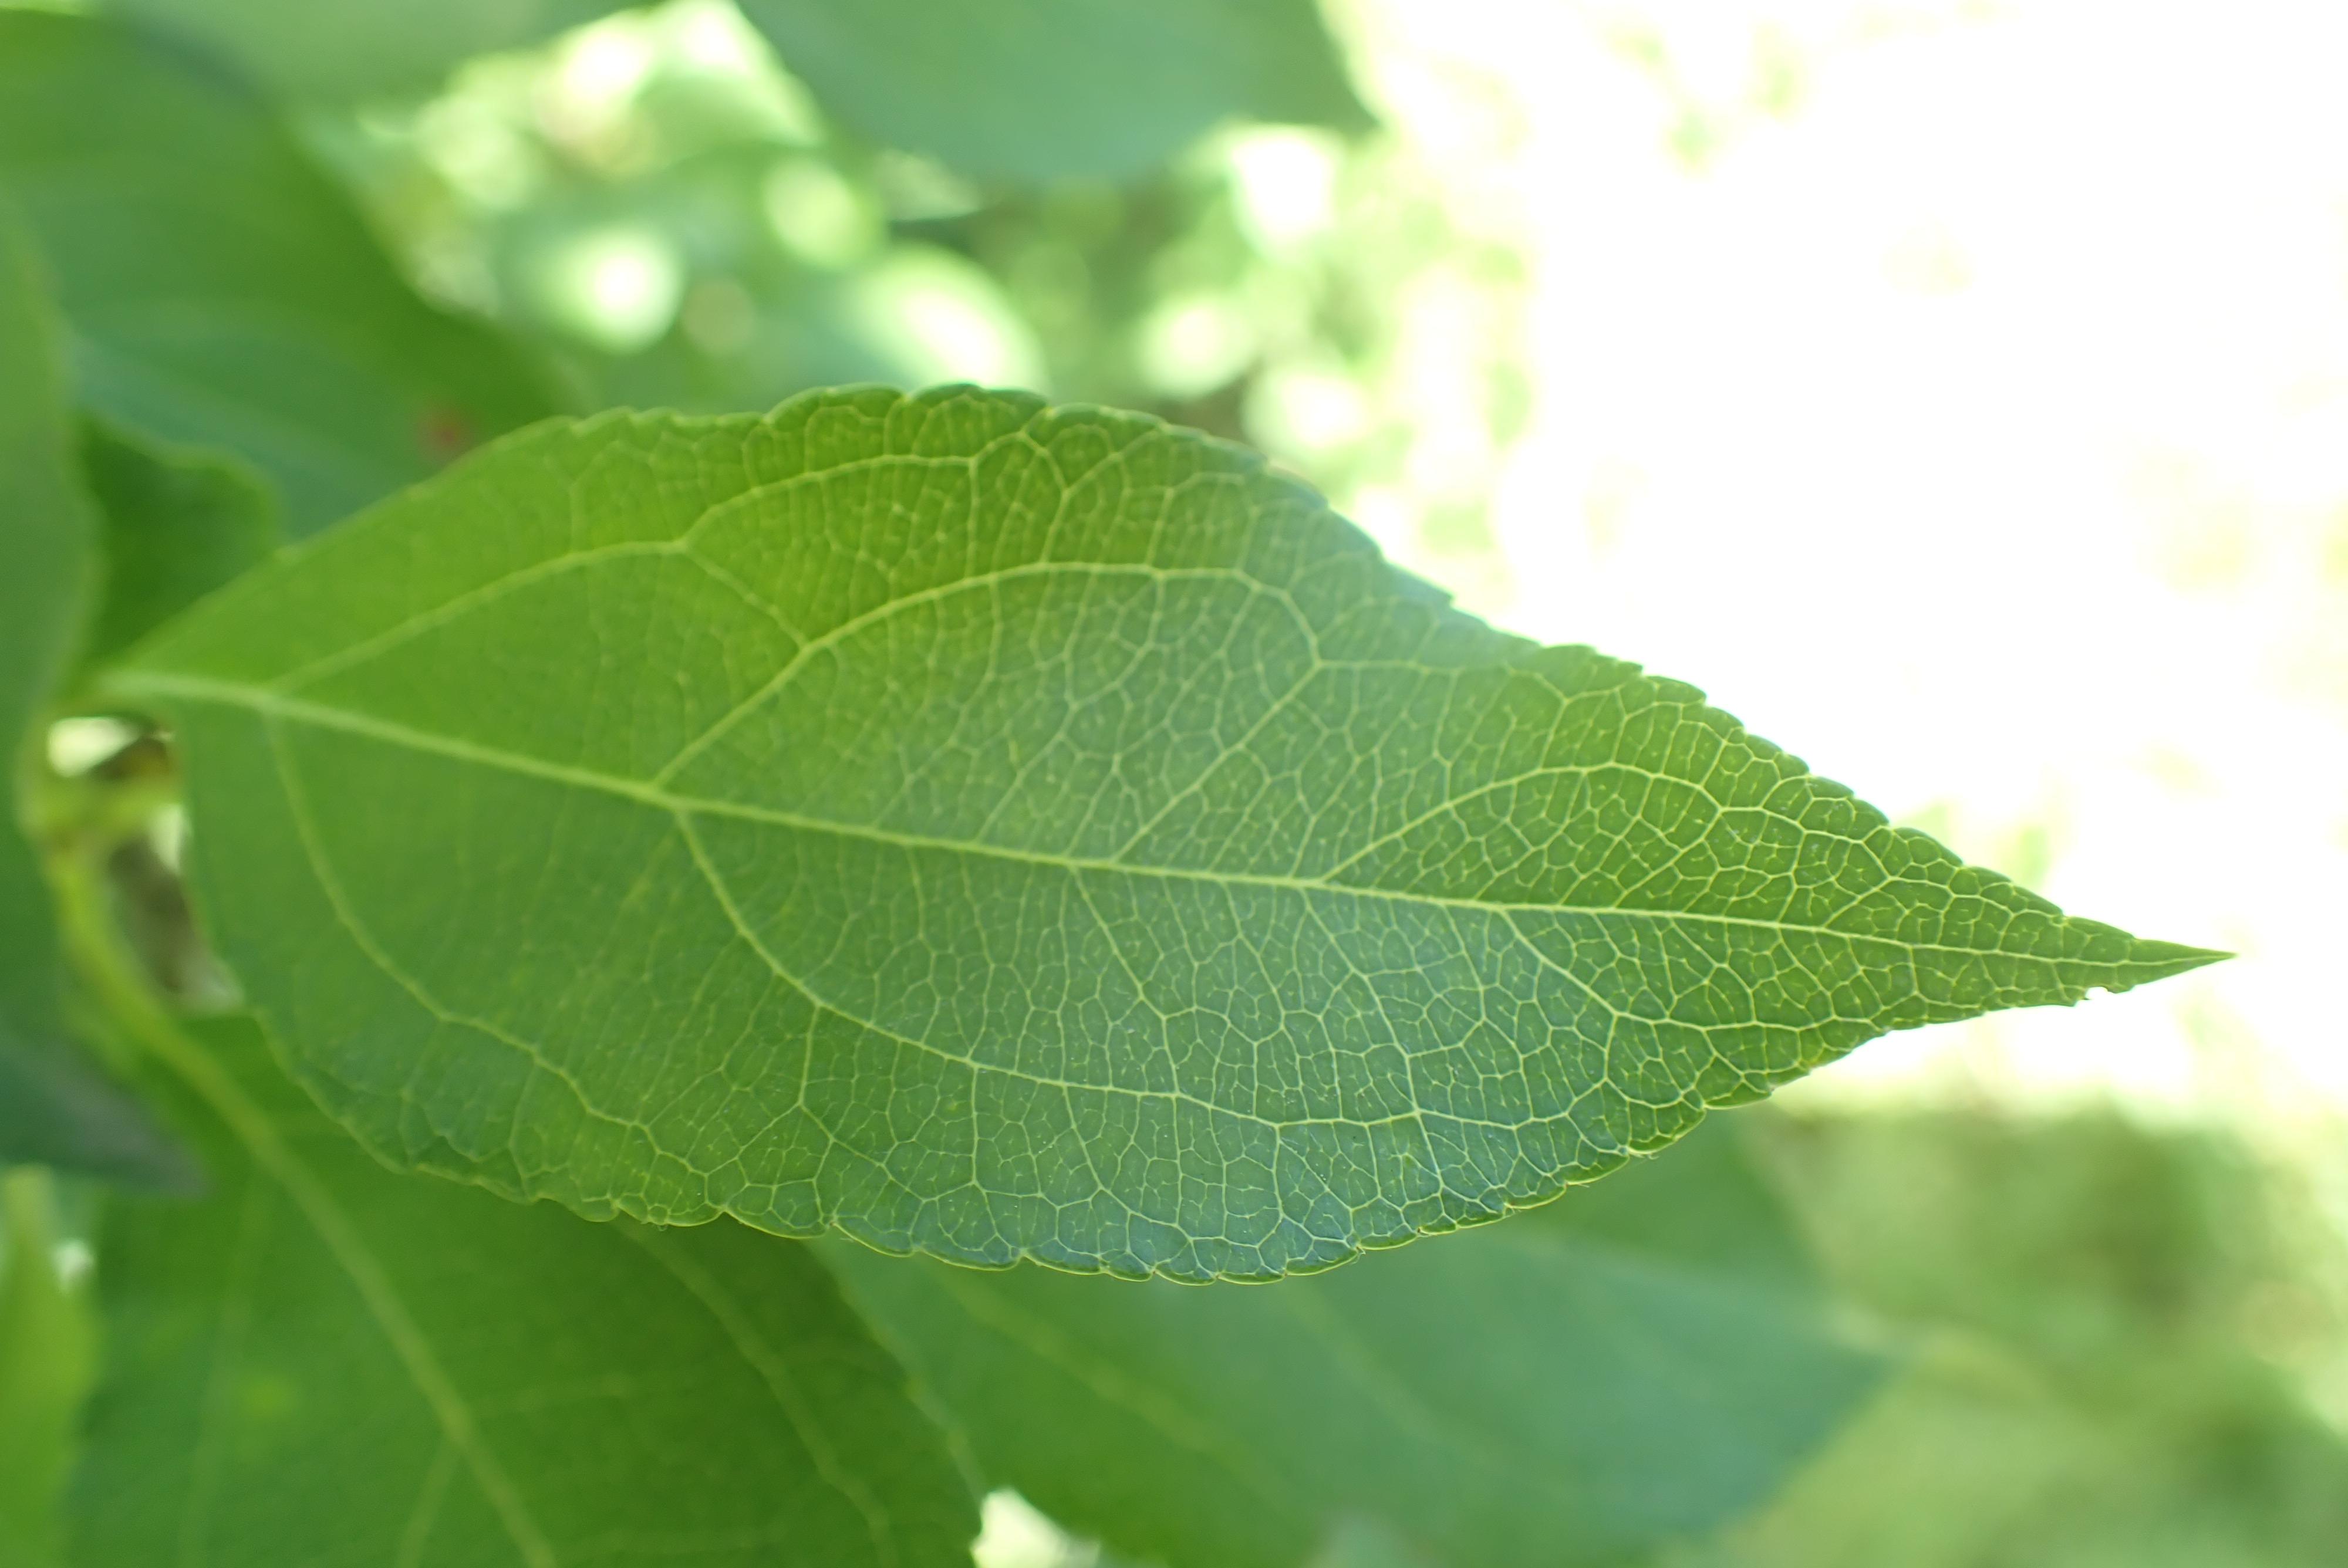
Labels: healthy